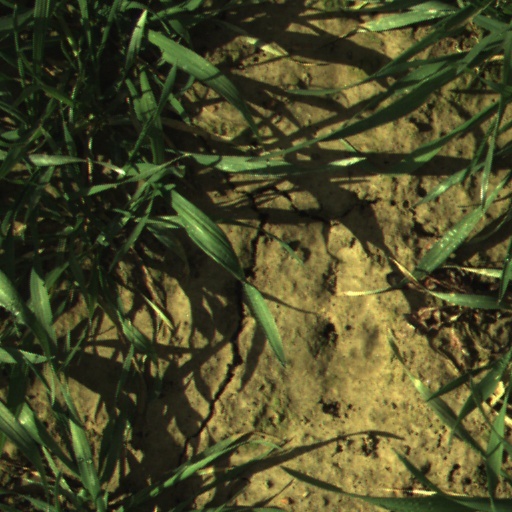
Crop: wheat